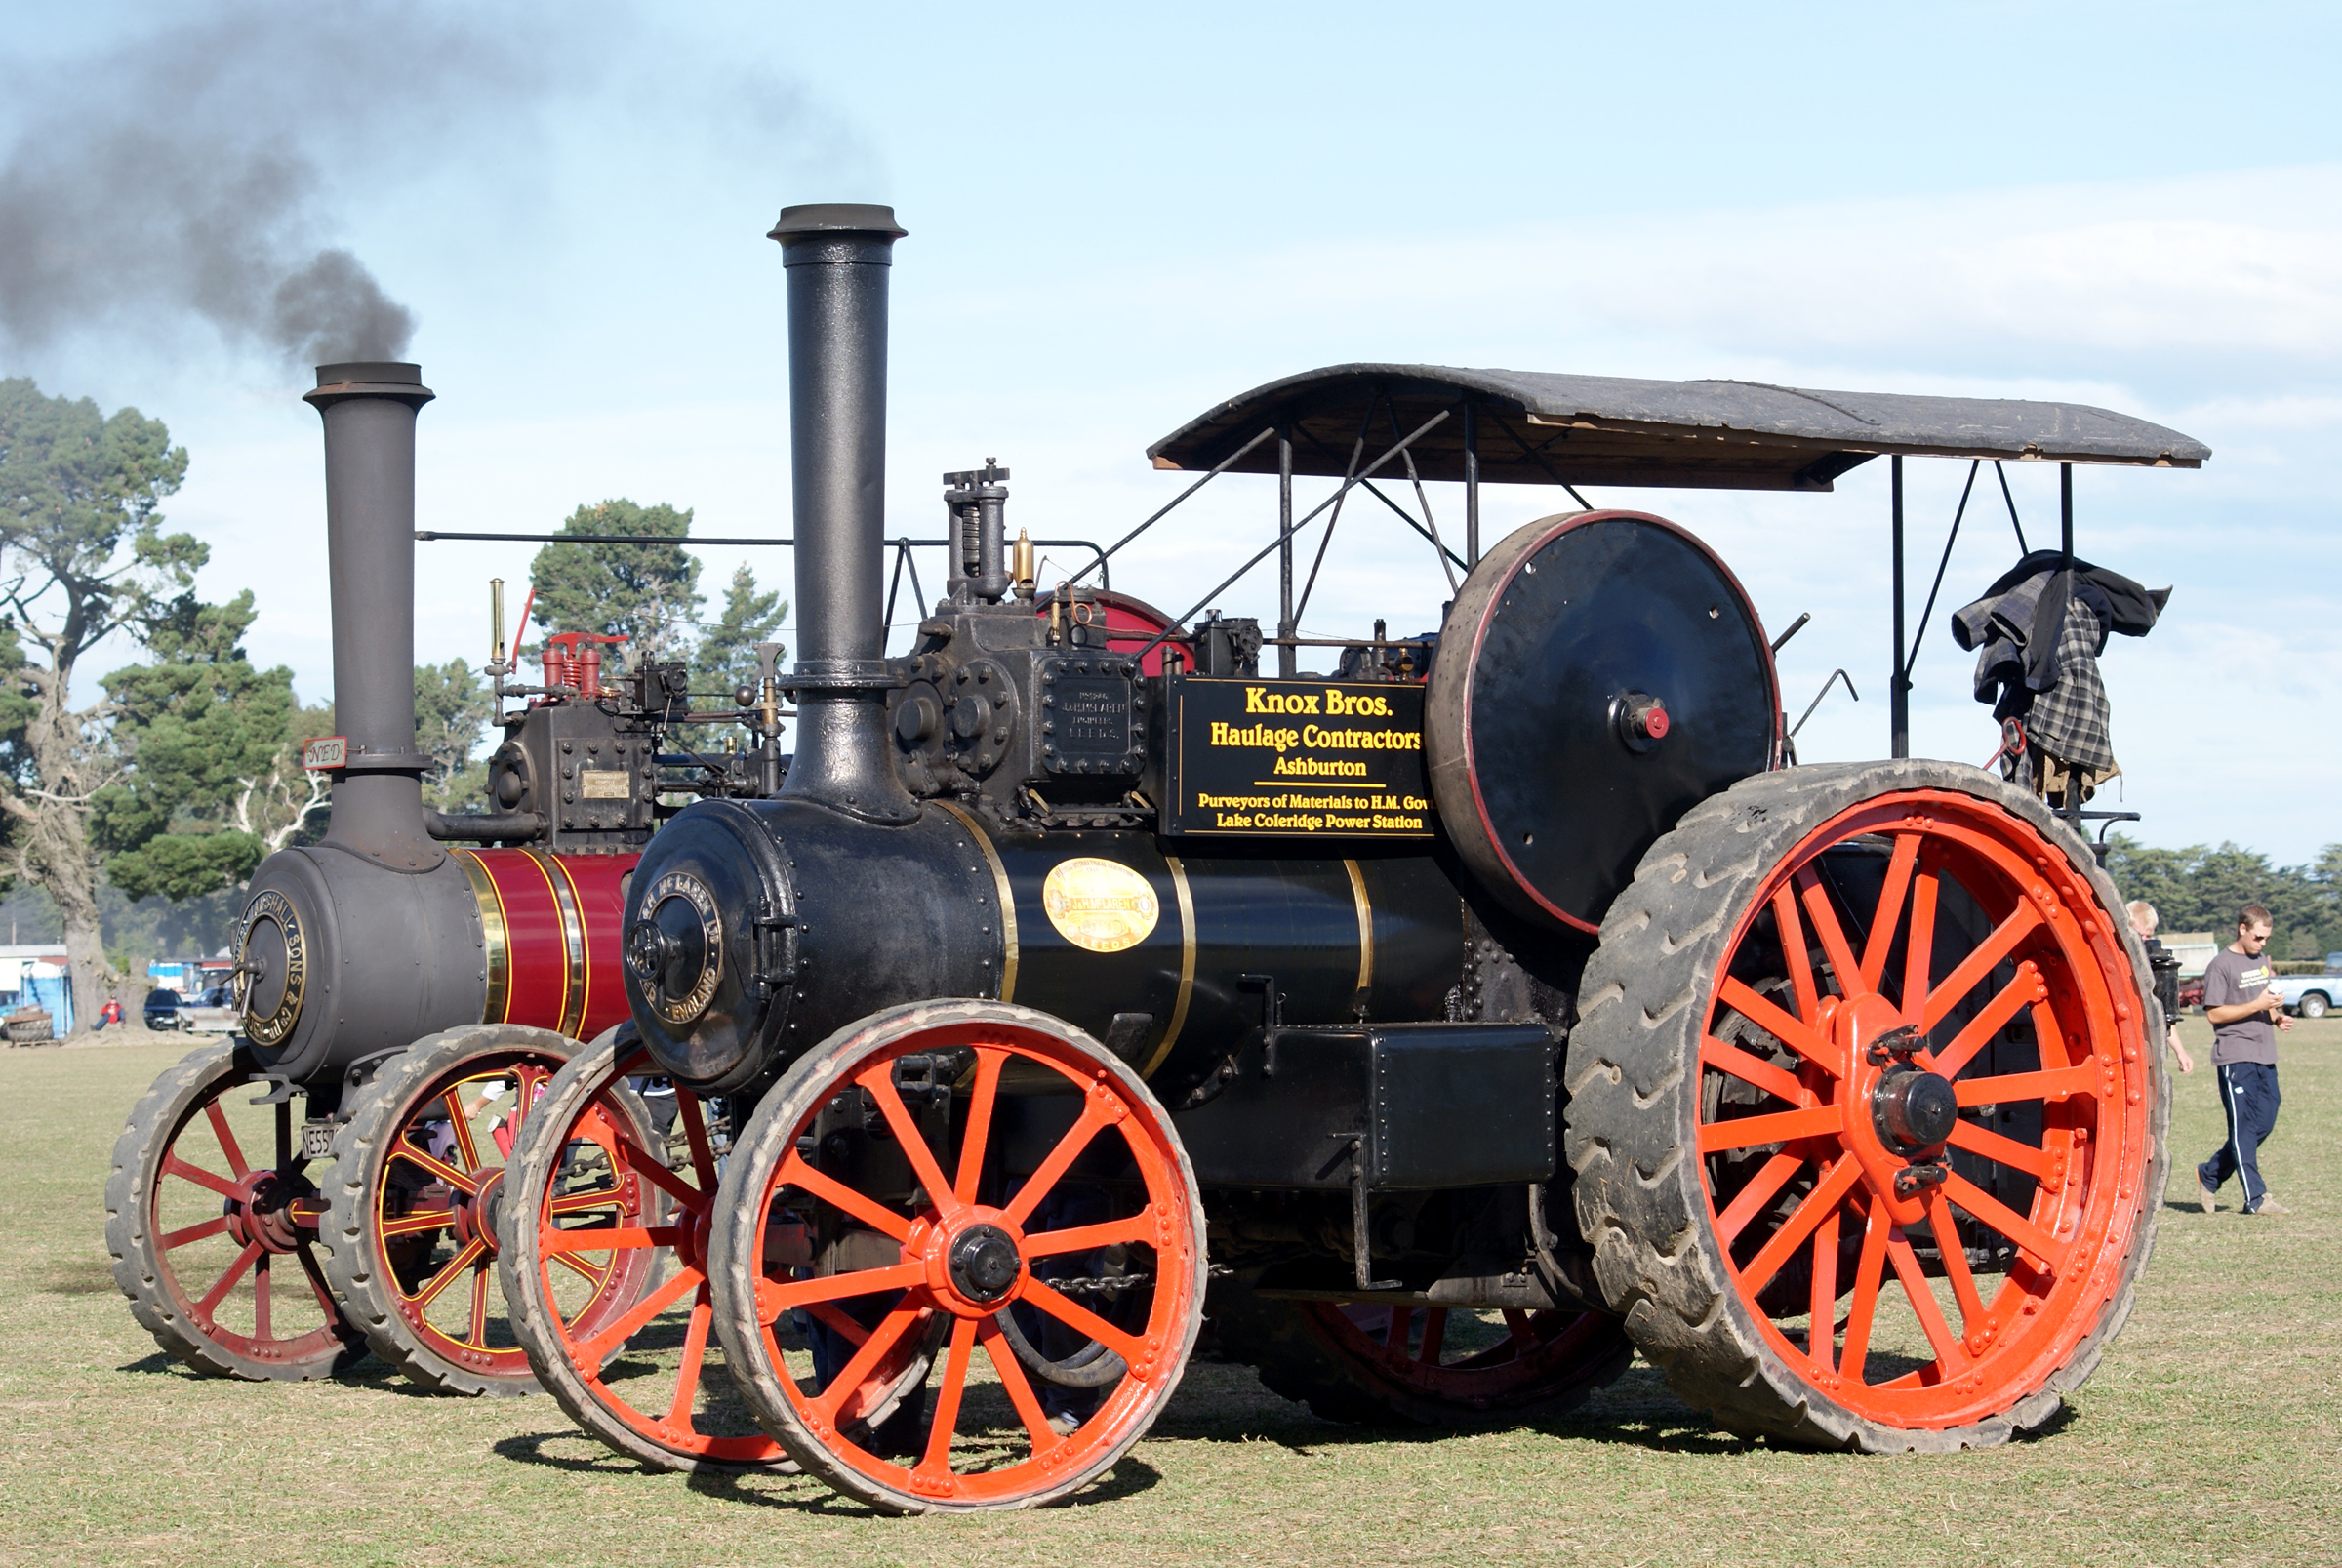
wheel, steam, transport, red, farming, vehicle, locomotive, publicdomain, engine, steam engine, cannon, farmequiment, countryfair, steamdrivenengines, mclarentractionengine, traction, steamroadvehicles, oldstylefarming, tractors, rally, burrelltractionengine, auto part, aircraft engine, automotive engine part